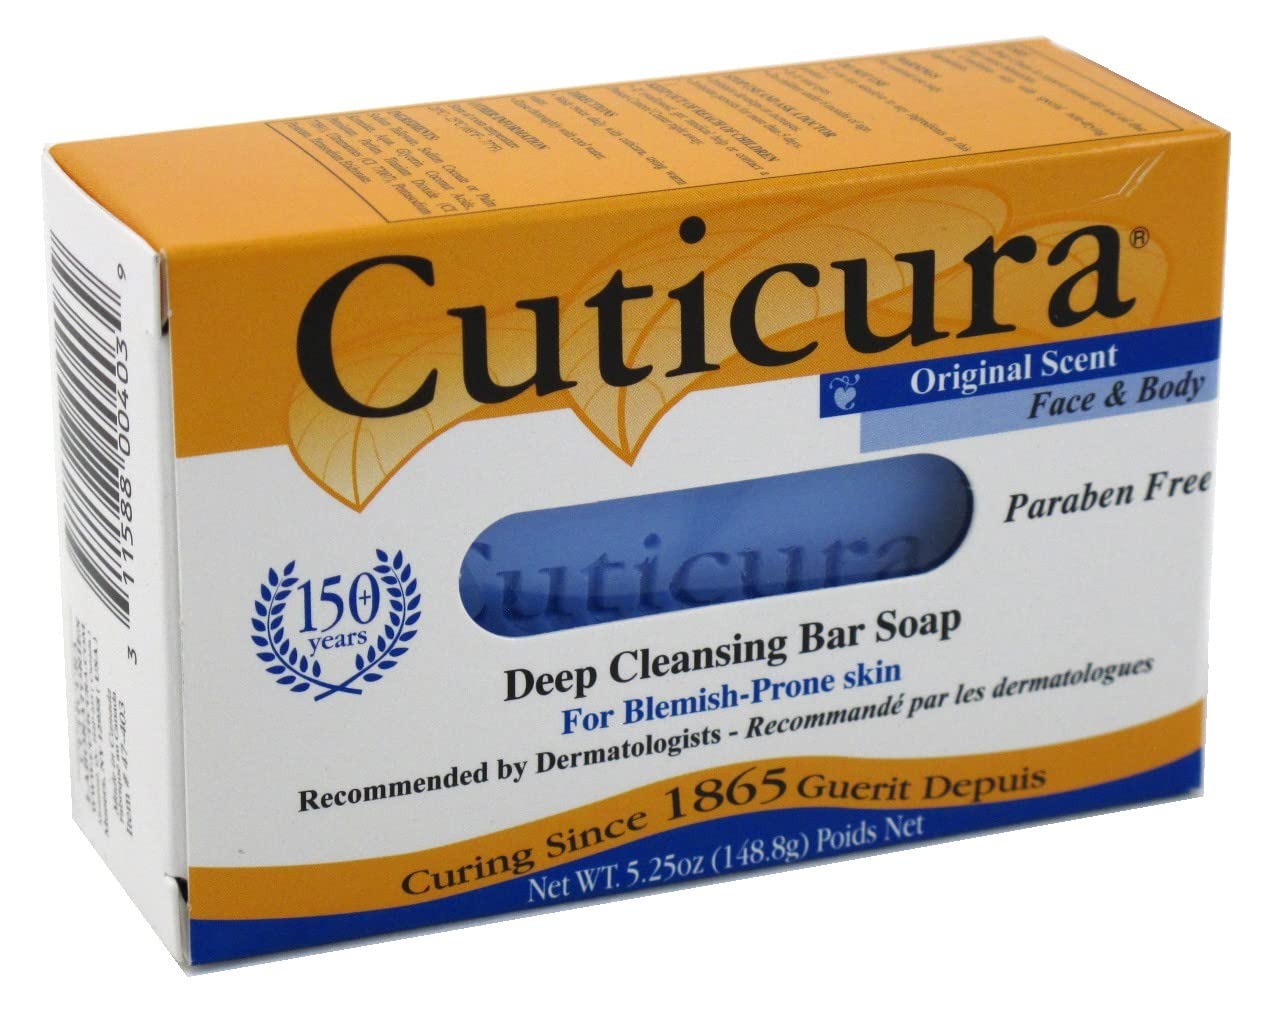
Item Name: Cuticura Original Medicated Soap Bath Size 5.25 Ounce
Bullet Point 1: GENTLE CLEANSING: This soap bar is designed to provide a thorough cleanse without stripping your skin of its natural oils, leaving it feeling soft and refreshed.
Bullet Point 2: SUITABLE FOR ALL SKIN TYPES: Whether you have normal, dry, or sensitive skin, this soap bar is gentle enough for everyday use, making it a versatile choice for the whole family.
Bullet Point 3: SOOTHING FORMULA: The mild formula helps to soothe and calm irritated skin, making it an excellent choice for those prone to skin issues or sensitivities.
Bullet Point 4: LONG-LASTING: Each bar is designed to last, providing you with a cost-effective solution for your daily skincare routine.
Bullet Point 5: SUITABLE FOR ALL SKIN TYPES: Whether you have normal, dry, or sensitive skin, this soap bar is gentle enough for everyday use, making it a versatile choice for the whole family.
Product Description: Cuticura Soap Original Scent 3 Ounce Bar - This pure and gentle, the non-comedogenic cleansing formula contains special non-drying ingredients to deep clean and remove excess dirt and oil that may cause blemishes. For clean, clear healthy-looking skin. To keep your skin looking healthy and glowing, all Cuticura soaps contain TCC, an ingredient that conditions your skin and provides long-lasting antibacterial protection. For clean, clear, healthy-looking skin. Wash twice daily with Cuticura and warm water.
Value: nan
Unit: None

Price: 8.66